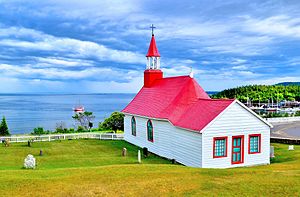
Tadoussac
Chapelle des Indiens i Tadoussac Er den ældste trækirke i Nordamerika
Tadoussac er en landsby med cirka 800 indbyggere i Québec, Canada, der ligger, hvor floderne Saint Lawrence og Saguenay mødes. Den nuværende by ligger ikke langt fra den oprindelige bosætning ved Saguenays munding og i nutiden kendt som en populær turistdestination som tilbyder hvalsafari.